Landmarks in Paris

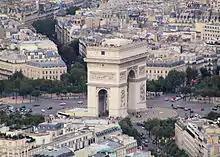
Place Charles de Gaulle and the Arc de Triomphe

The 15th arrondissement marks the southwestern part of the city. The Boulevard du Montparnasse with its Tour Montparnasse passes through here (to be noted: the panoramic restaurant on the 56th floor). Dominating the river is the Front de Seine district with the newly reopened Beaugrenelle Shopping Center. There are several bridges such as Pont de Bir-Hakeim, Pont de Grenelle where the replica of the Statue of Liberty is standing on Île aux Cygnes, Pont Mirabeau, Pont du Garigliano and Pont aval. A number of institutions are based in the 15th arrondissement, the Pasteur Institute, and research hospitals: Hôpital Européen Georges-Pompidou and Necker-Enfants Malades Hospital. Art Schools such as Académie de La Palette today, replaced by the Panthéon-Sorbonne University, Saint Charles Campus-Visual arts and aesthetics and École nationale supérieure des arts appliqués et des métiers d'art and Panthéon-Assas University-Law school - Vaugirard Campus. The International culinary school Le Cordon Bleu and Schiller International University are both located in the 15th arrondissement . Other places of interest include museums such as Musée Bourdelle, Musée Mendjisky (School of Paris), Musée Pasteur, Musée Jean Moulin, (French Résistance), Musée de La Poste and Musée du Montparnasse, Théâtre Silvia-Monfort near Parc Georges-Brassens, the Australian embassy and Japan cultural Center.